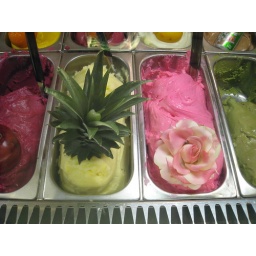
I love how they have fruit and flowers to make it easy to figure out. Gelateria Naia in North Beach.